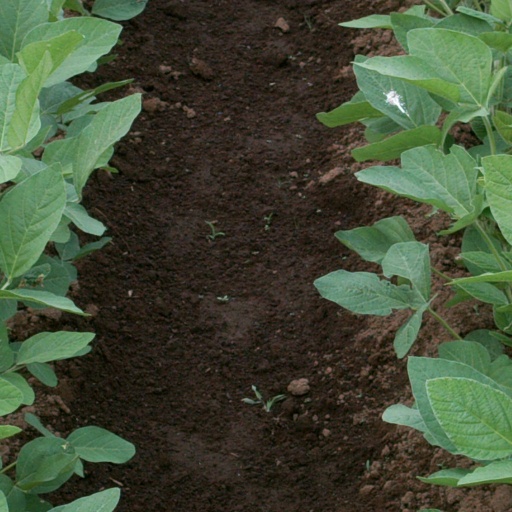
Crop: soybean